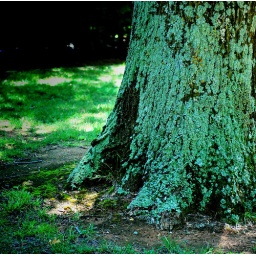
Parkes, CanberraA cropped shot of the base of a tree in parkes. The green around the area is very beautiful.